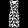
Label: Dress